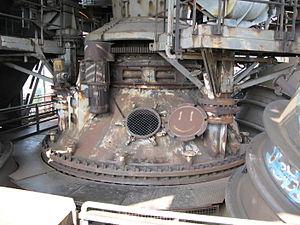
Le gueulard est le trou au sommet d'un haut fourneau, par où sont chargés le minerai de fer et le coke. C'est également par cet orifice que s'échappe le gaz de haut fourneau, riche en monoxyde de carbone.